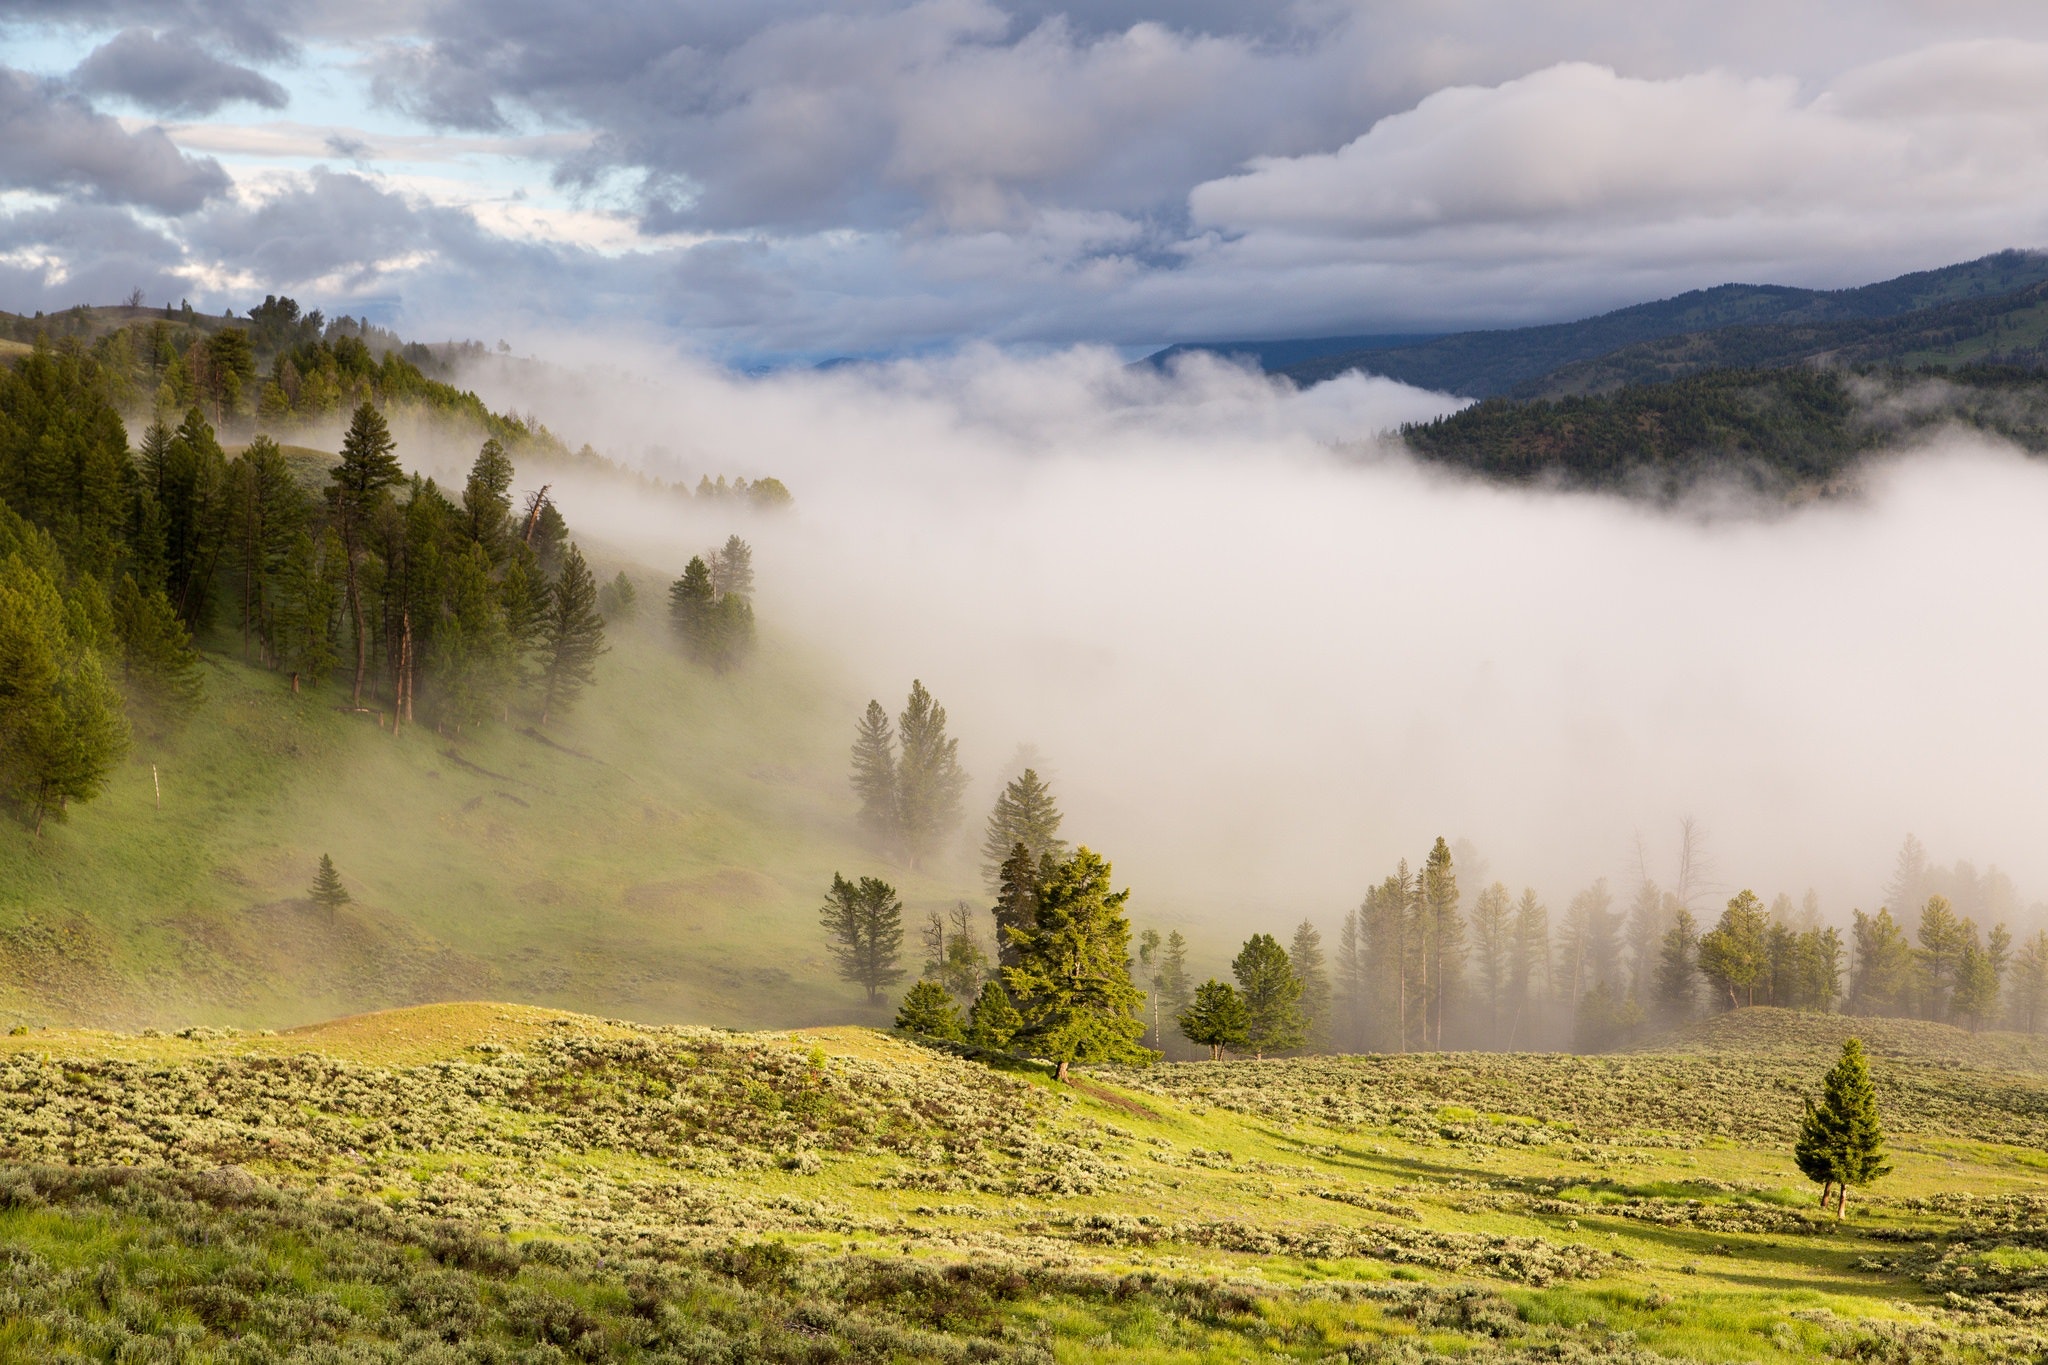
nature, natural landscape, atmospheric phenomenon, sky, mist, green, tree, fog, morning, hill, highland, mountain, grassland, cloud, landscape, grass, hill station, atmosphere, meadow, rural area, plant, valley, pasture, forest, mountain range, fell, alps, national park, haze